Brandon Fobbs

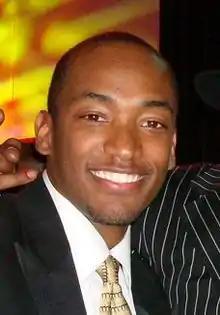
Fobbs in 2008.

He had a recurring role on HBO television series "The Wire" as Fruit. He also appeared in "Pride" (2007) and "This Christmas" and "The Devil's Tomb".